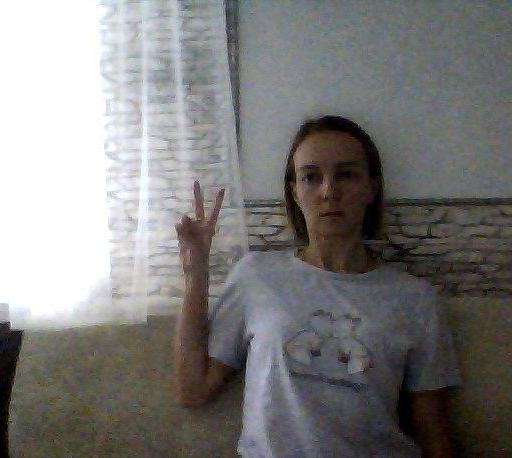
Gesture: peace